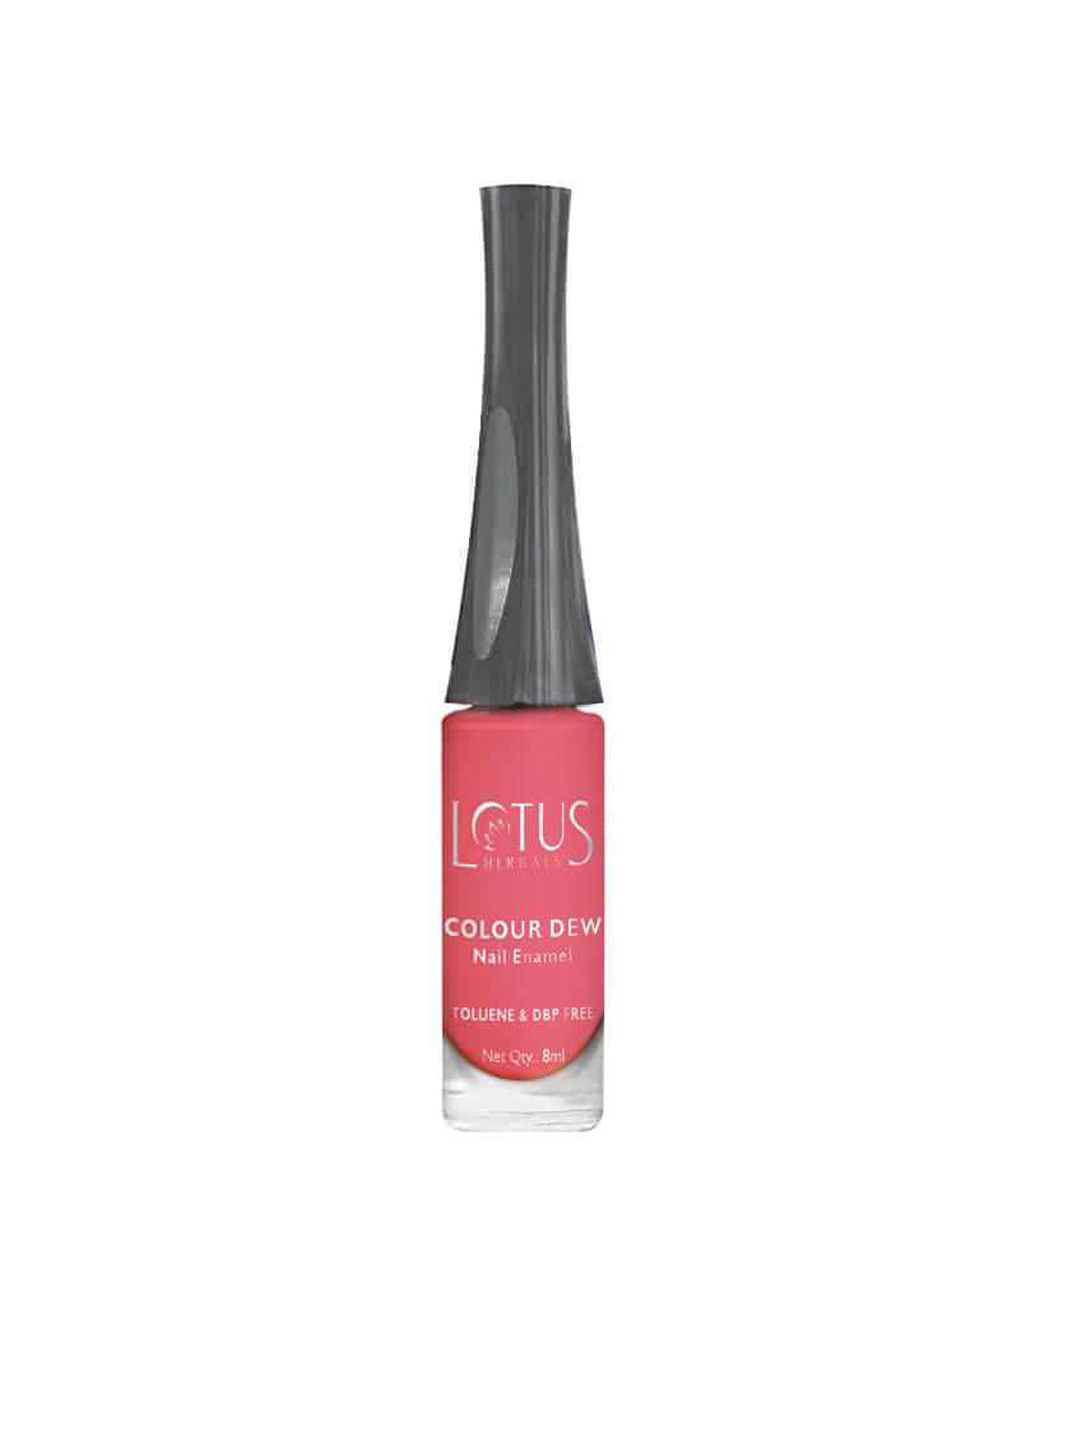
Lotus Herbals Color Dew Strawberry Nail Polish 951
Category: Personal Care / Nails / Nail Polish
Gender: Women
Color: Pink
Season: Spring 2017
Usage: NA